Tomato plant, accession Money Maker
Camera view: tilt-top (135 deg); turntable rotation: 0 degrees
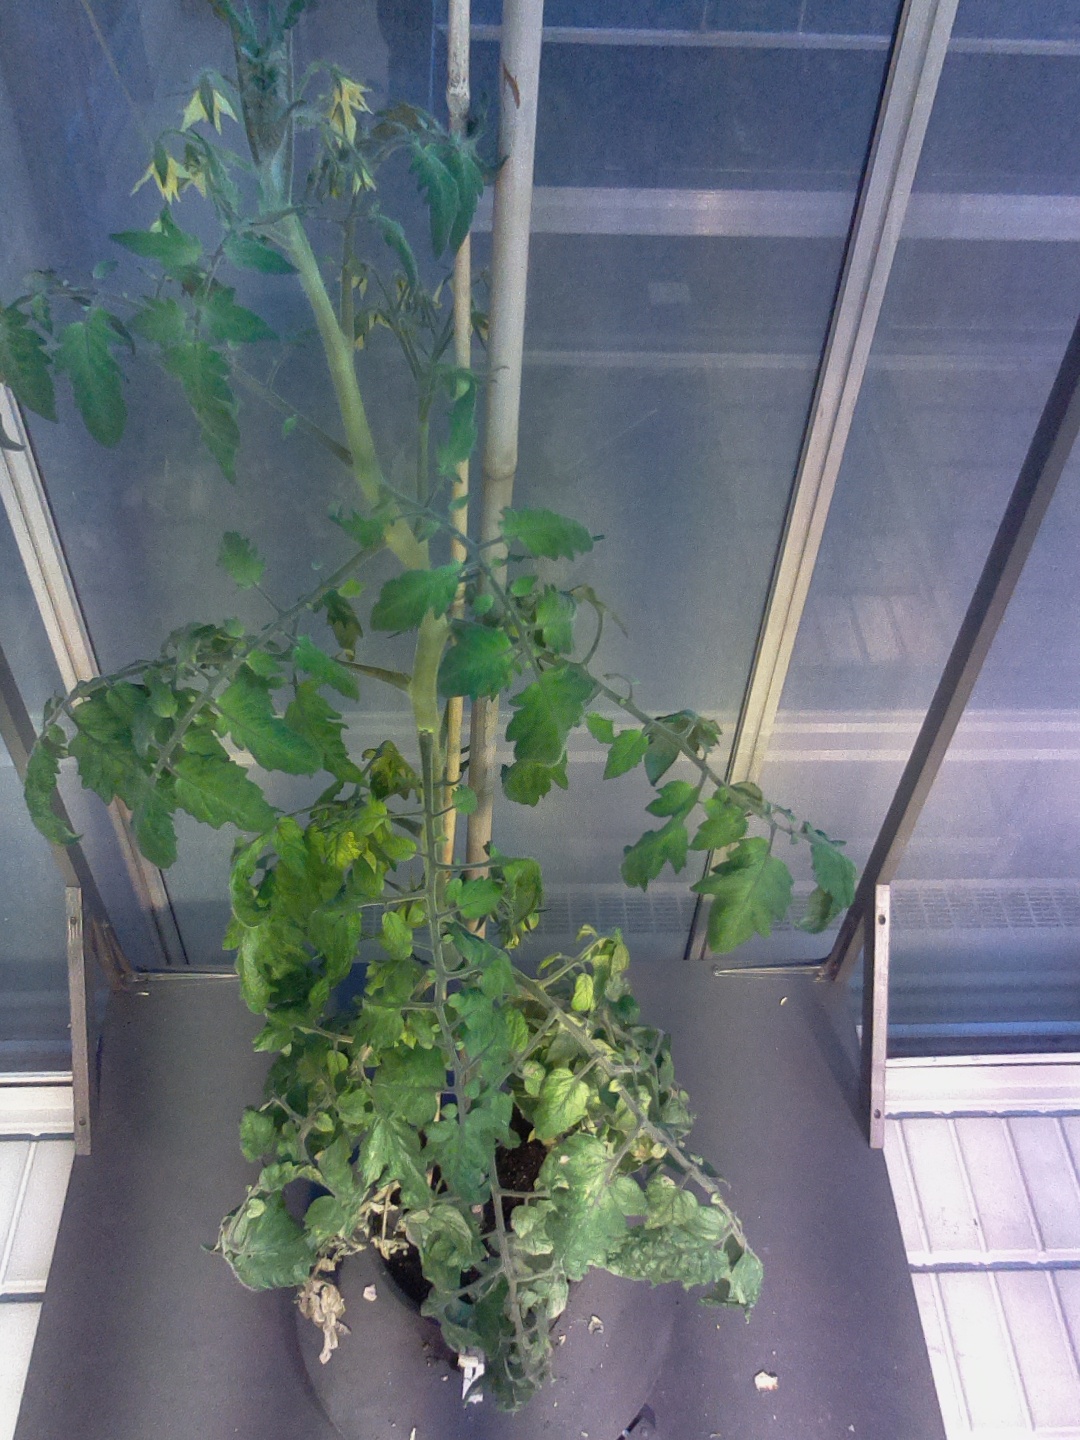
BBCH growth stage 70: Fruits at the main stem or branches visibles